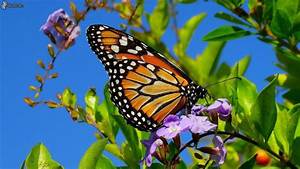
Label: farfalla